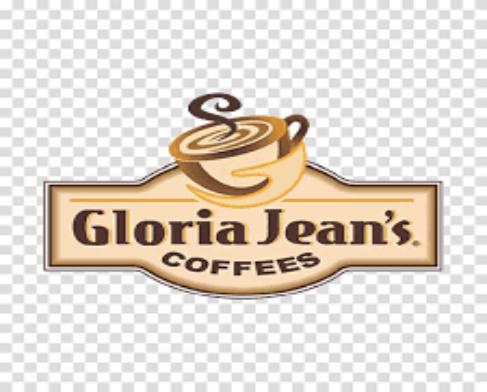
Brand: Gloria Jean's Coffees
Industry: Food